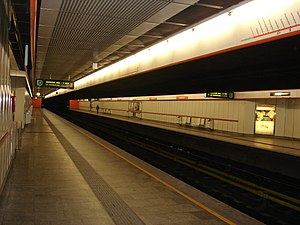
Wiener U-Bahn / U-banenettet / Stationer
Lysbånd afgrænser perronerne fra skinneområdet
Wiener U-Bahn er en undergrundsbane i Østrigs hovedstad Wien. Systemet blev åbnet under dette navn i 1976, og udgør sammen med S-banenettet, Wiener Straßenbahn, buslinjer og Badner-banen en stor del af den kollektive transport i Wien. Wiener U-Bahn består af fem linjer, og er delvist baseret på strækninger af S-banenettet. De bliver drevet af selskabet Wiener Linien GmbH & Co KG, som hører under Wiener Stadtwerke AG, der ejes 100 procent af byen Wien.